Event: Ecuador Earthquake
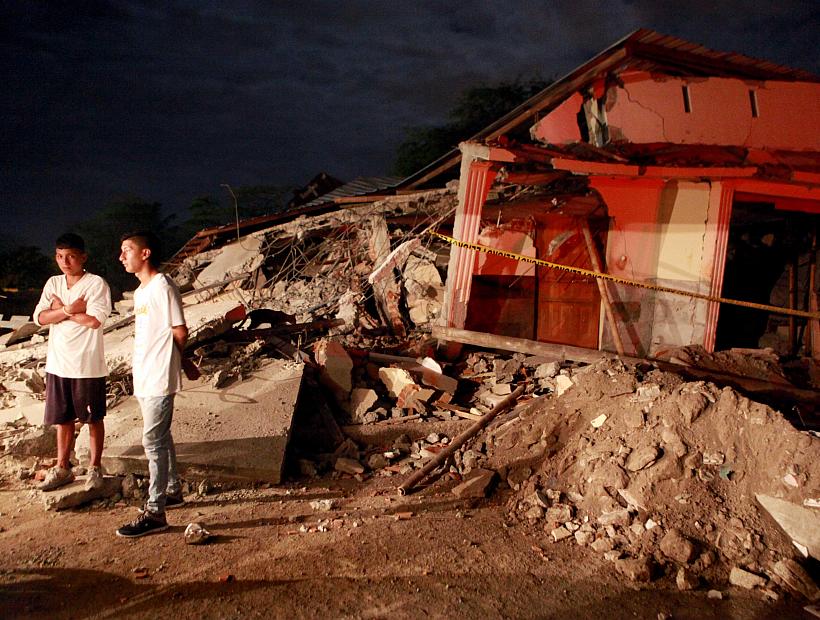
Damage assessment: damage